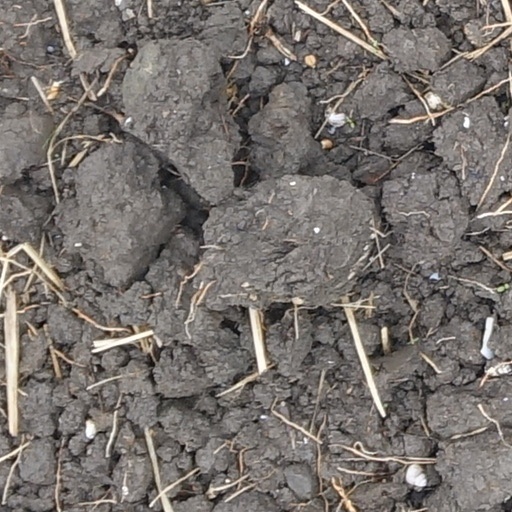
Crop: wheat